Lunar Prospector

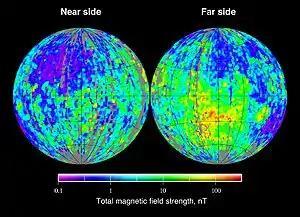
Total magnetic field strength at the surface of the Moon, derived from the electron reflectometer experiment.

Based on the "Lunar Prospector" Neutron Spectrometer (NS) data, mission scientists have determined that there is evidence for lunar water ice in the polar craters of the Moon, an estimated 3 billion tonnes (800 billion US gallons).